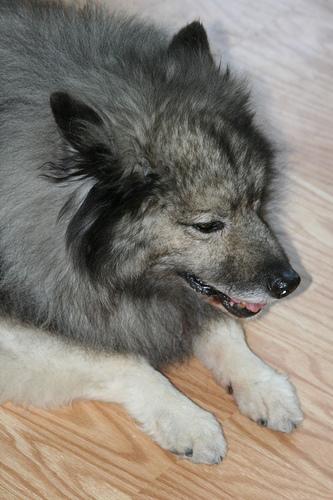
Breed: keeshond